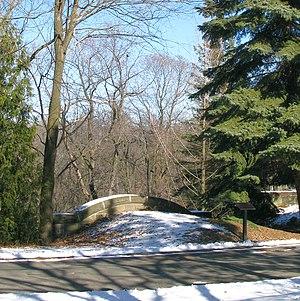
William Pearce Howland, né le 29 mai 1811 à Pawling et mort le 1ᵉʳ janvier 1907 à Toronto, est un homme d'affaires, financier et homme politique canadien. Il est l'un des 36 pères de la Confédération.